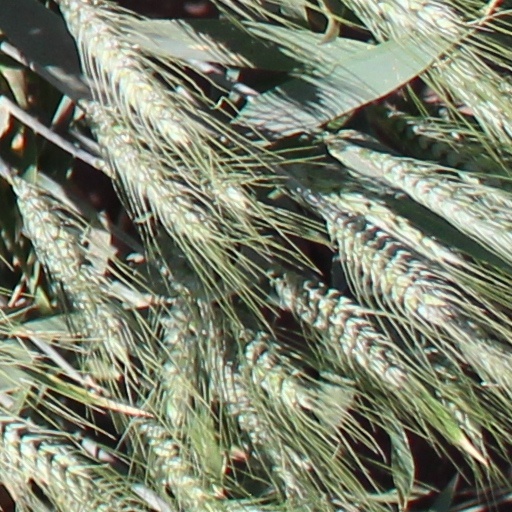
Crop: wheat